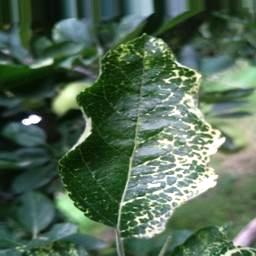
Label: Apple_Mosaic